Independence Square (Kuala Lumpur)

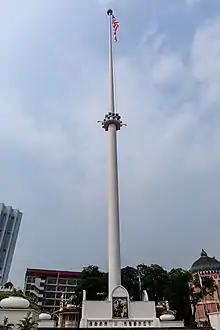
A tall white flagpole with the Malayan flag.

In the early days of Kuala Lumpur, the Chinese and Malay communities settled along the east bank of the Klang River. To the west of the river was land originally owned by Yap Ah Loy and was used to plant vegetables. In 1880, the state capital of Selangor was moved from Klang to Kuala Lumpur by the colonial administration. The then British Resident William Bloomfield Douglas decided that the government buildings and staff living quarters should be located to the west of the river to keep away from what he considered, as the unsanitary conditions of the town and the possibility of uprising from the locals. The government offices and a new police headquarter were built on Bukit Aman, with accommodation for the police located on Barrack Road (now Jalan Tangsi and part of Jalan Raja). A patch of swampy and uneven ground immediately to the west of the Klang River was then levelled and drained to be used as a training ground for the police. The land was acquired from Yap by the British Resident Frank Swettenham for $50 per acre in 1882. This patch of land, originally named the Parade Ground, would become the Padang. Ten years later in 1892, the Acting British Resident Ernest Birch who was a keen cricketer then started to smooth over the ground so that it may be used as a cricket ground and other sports. The Selangor Club clubhouse was built at the present location in 1890 and the St Mary's Church was built in 1895.